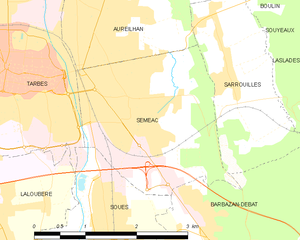
Carte des communes françaises
Séméac est une commune française située dans le département des Hautes-Pyrénées, en région Occitanie.